José Júlio de Souza Pinto

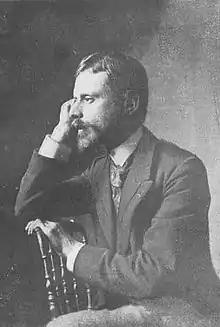
José Júlio de Souza Pinto. From the "Revista Moderna" (1889)

José Júlio de Souza Pinto (15 September 1856 – 14 April 1939) was a Portuguese painter in the naturalist style.